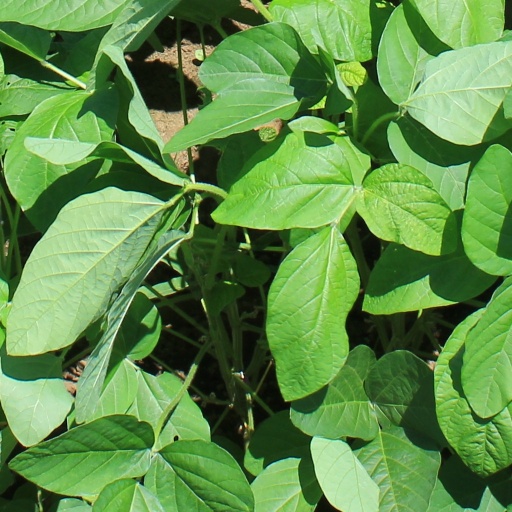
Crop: soybean